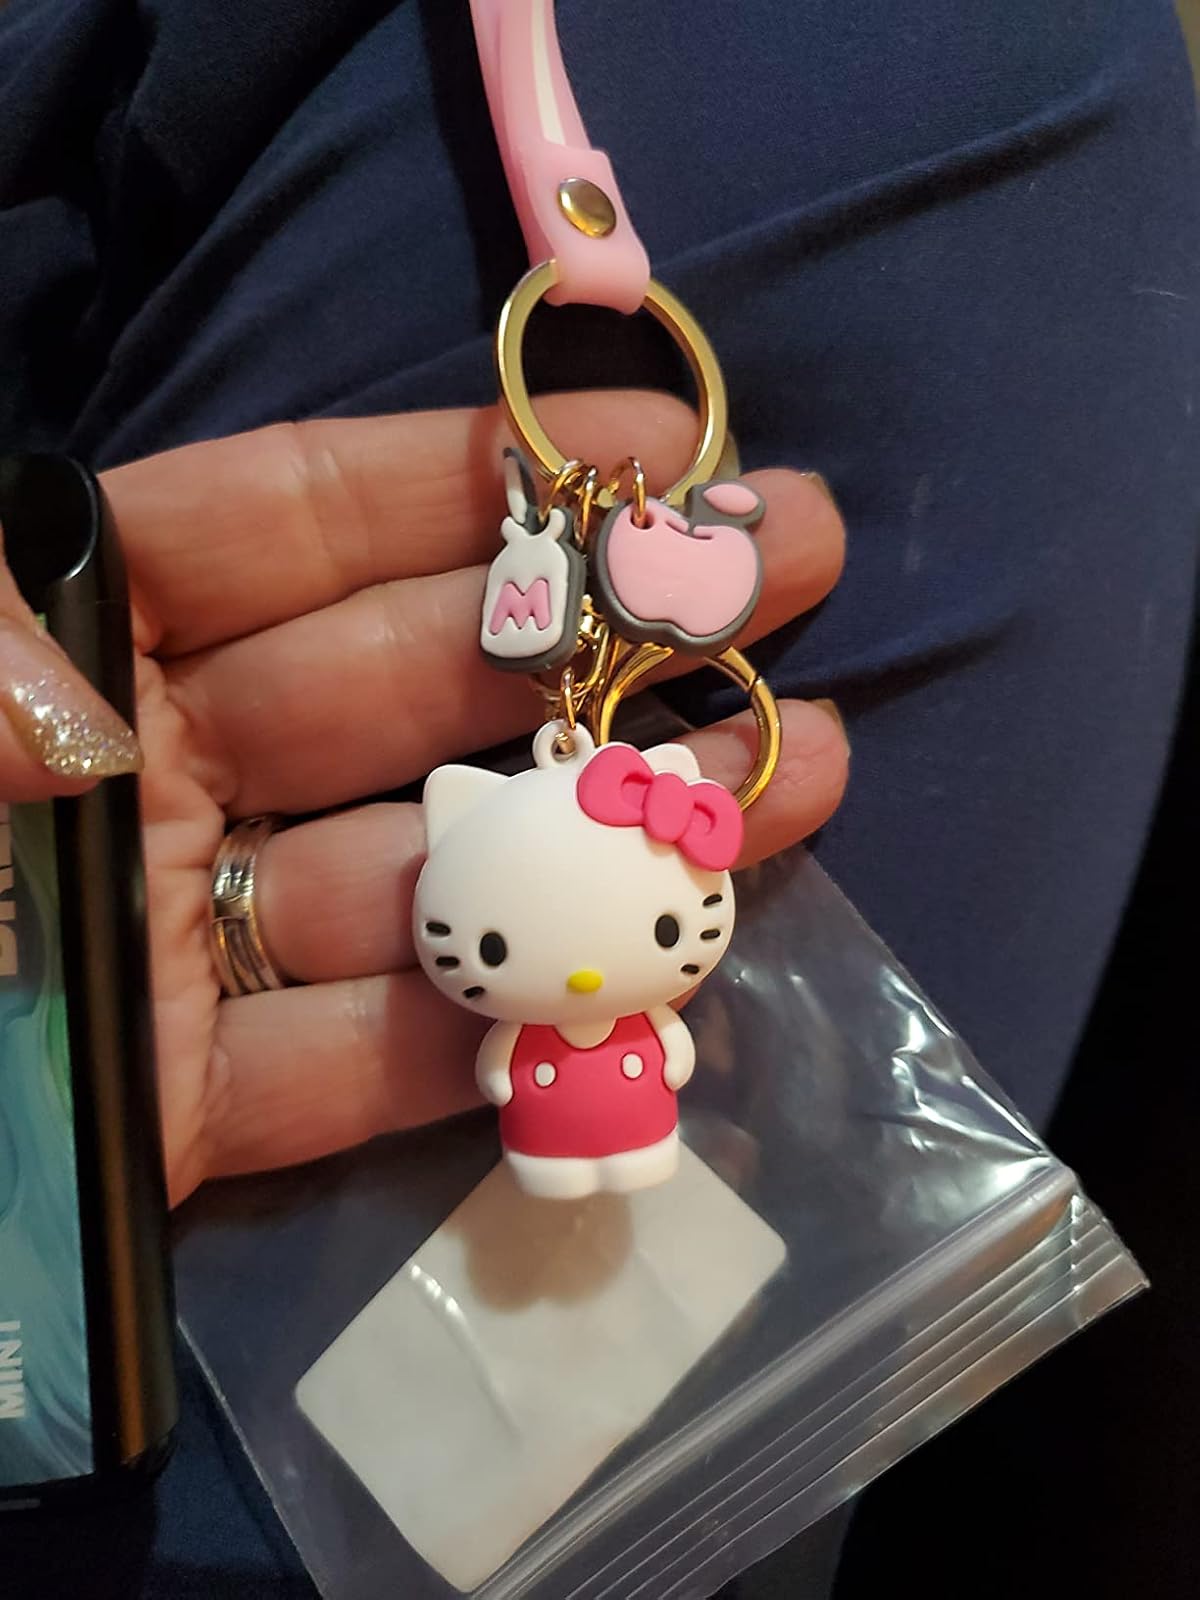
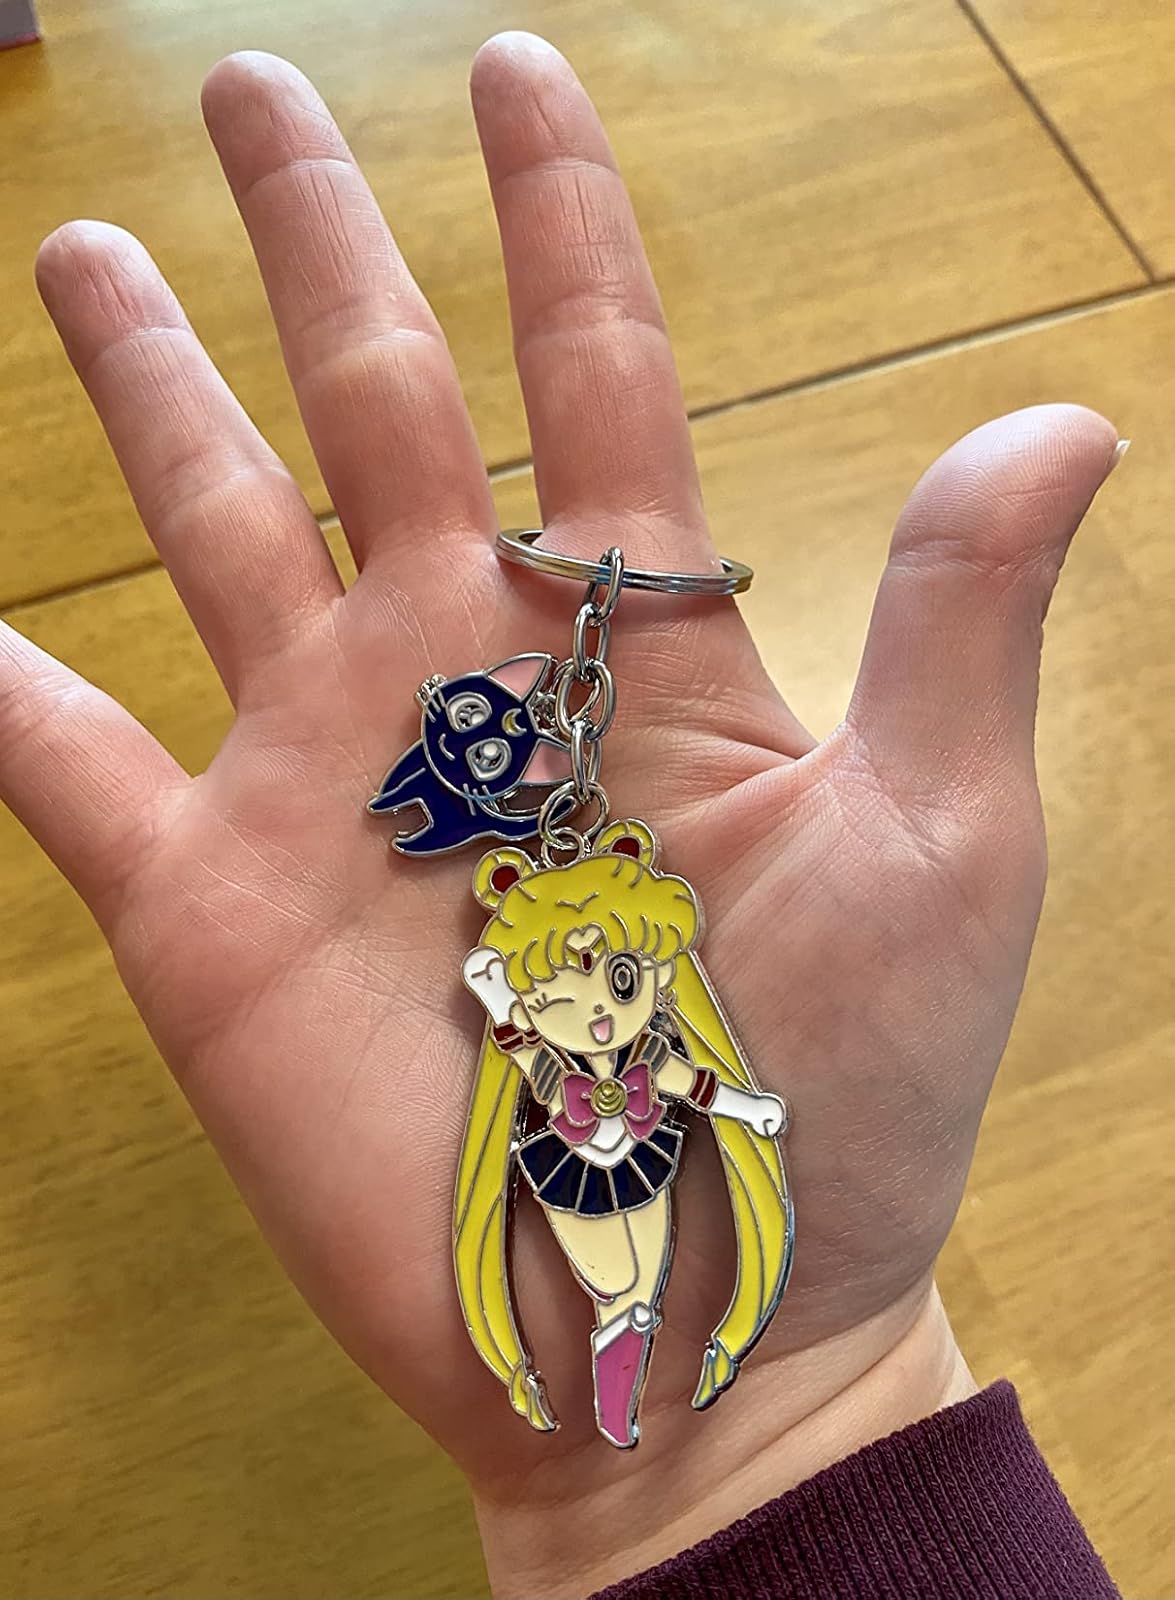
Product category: accessories_keychain
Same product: no